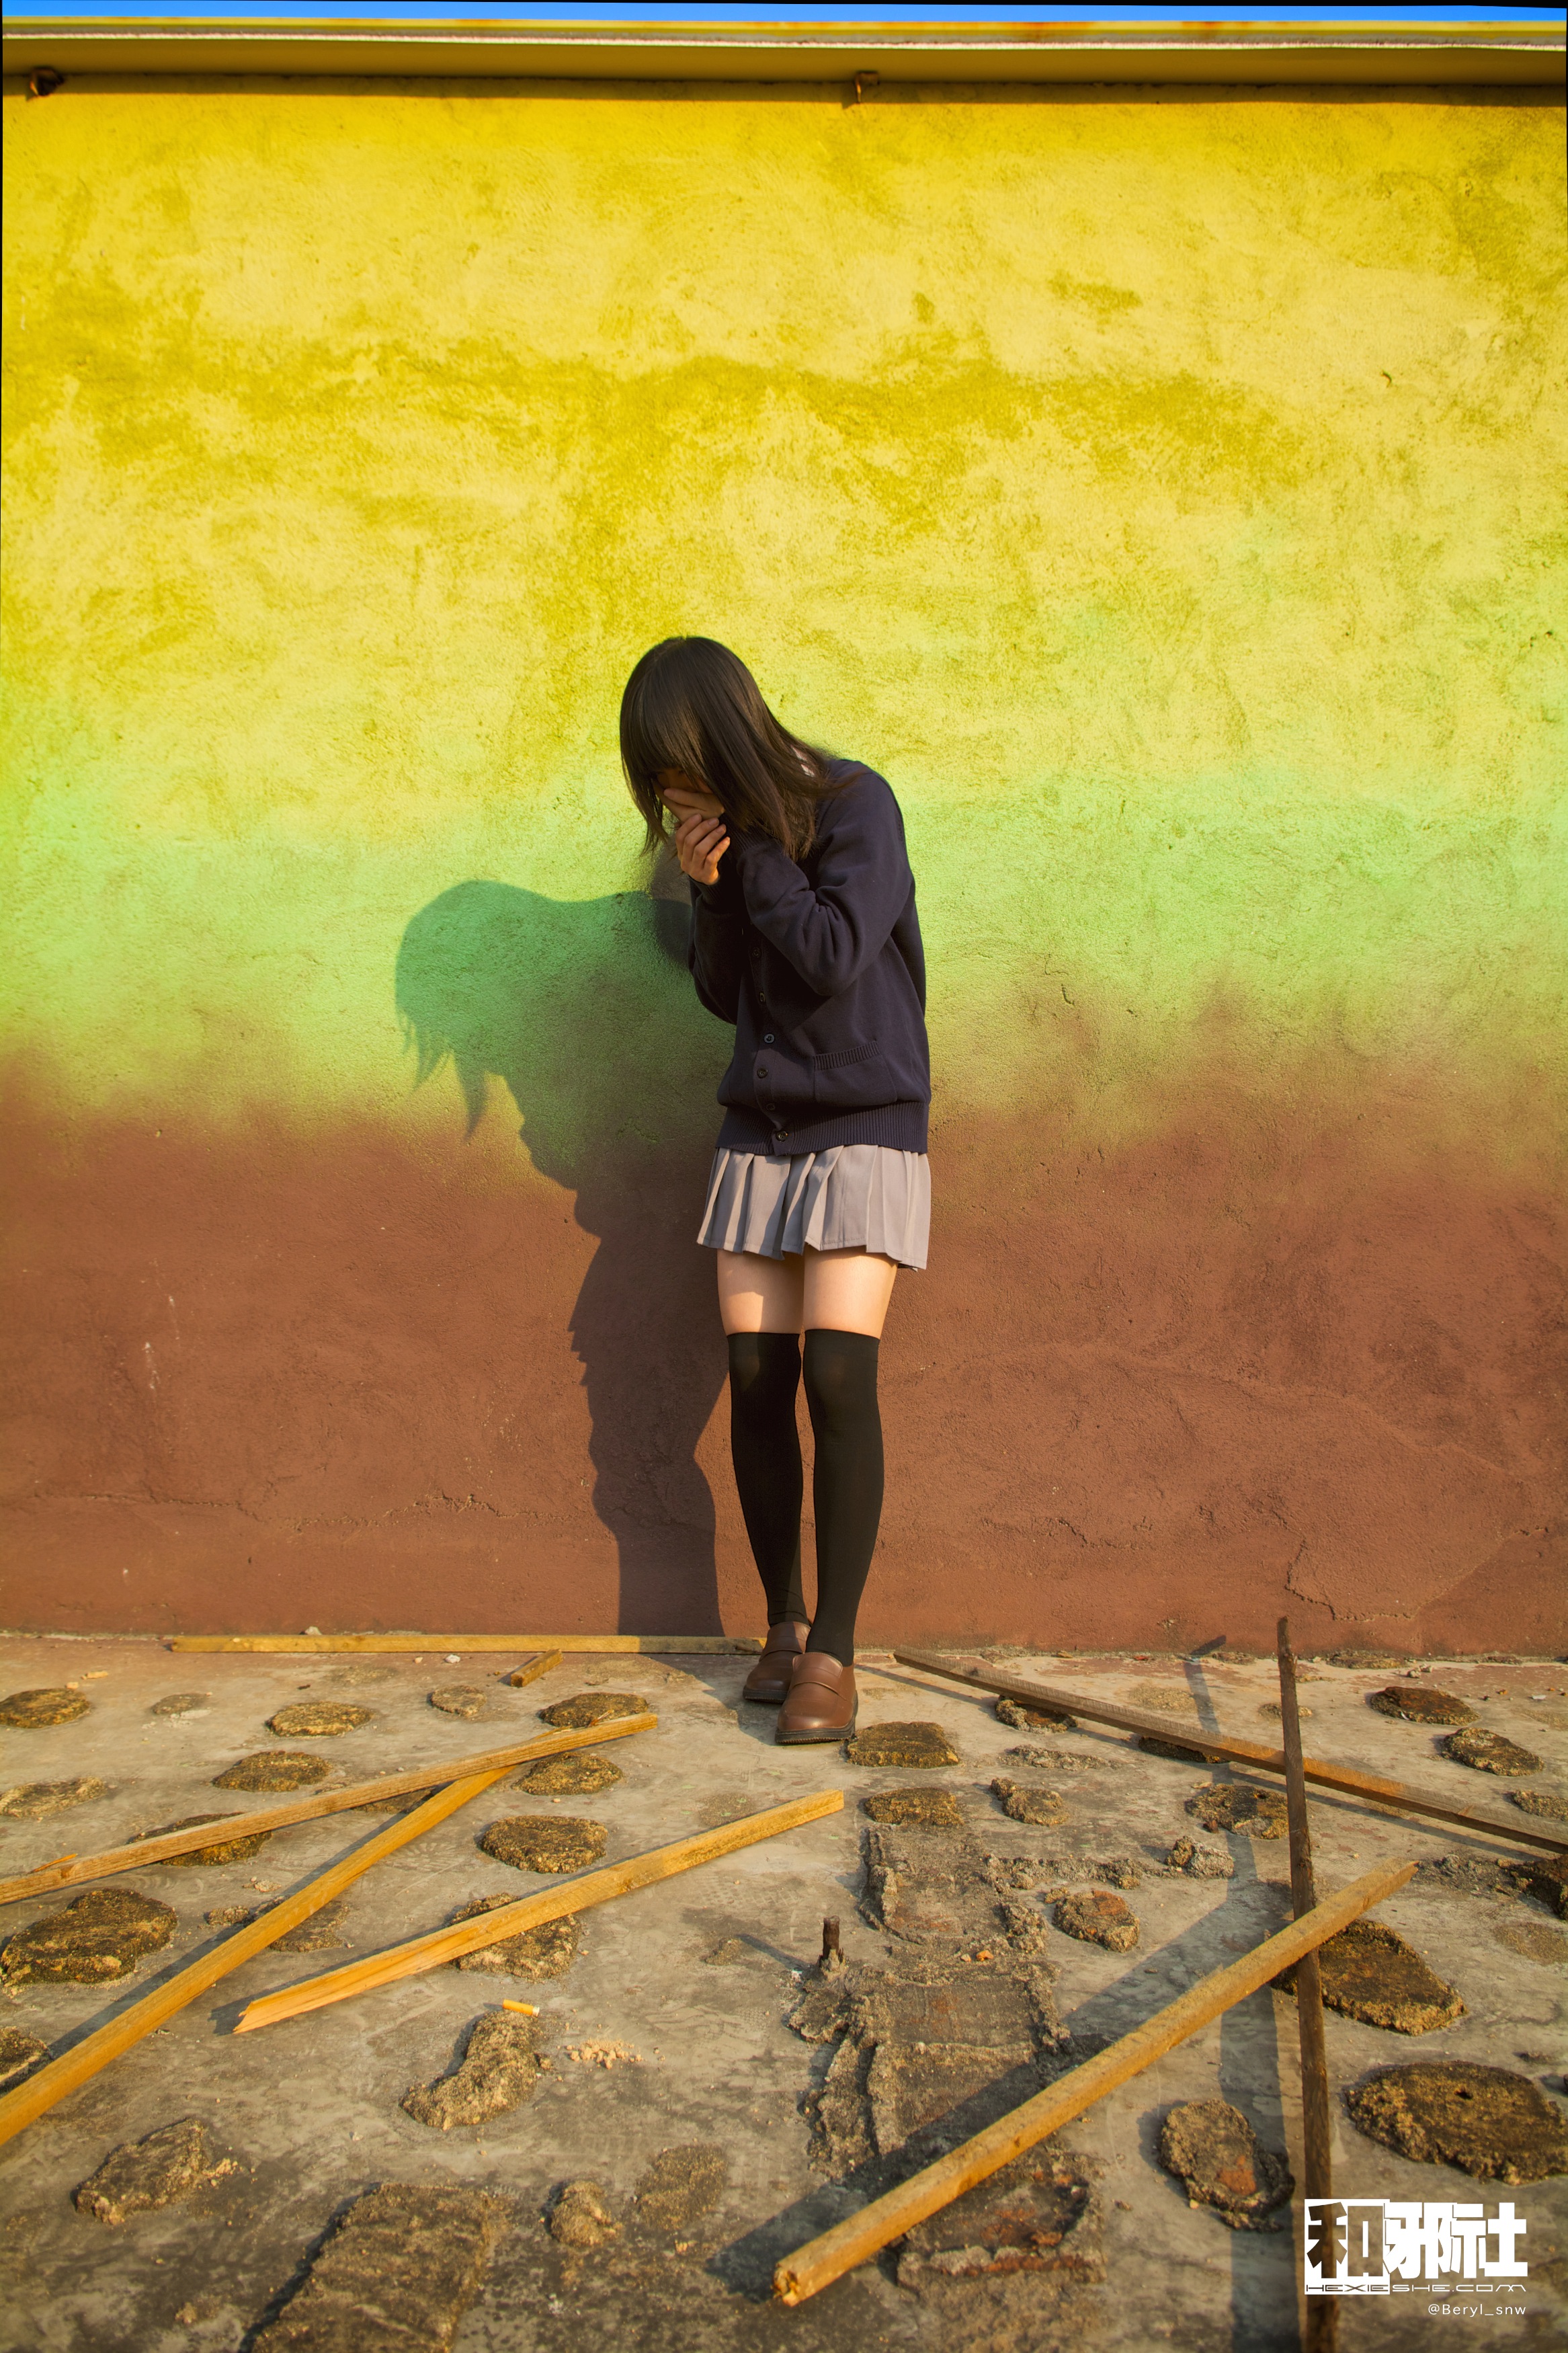
outdoor, girl, sunset, cute, dusk, portrait, chinese, colourful, color, nikon, yellow, painting, daylight, photograph, faceless, uniform, canton, wide, school, image, d7100, socks, kneehighsocks, schoolgirl, schooluniform, kneehigh, comiccon, highschool, adsl, stocking